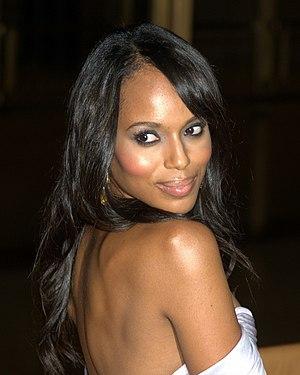
Kerry Marisa Washington [ˈkɛɹi ˈwɑʃɪŋtən], née le 31 janvier 1977 à New York, est une actrice, productrice et réalisatrice américaine.